Richard Russo

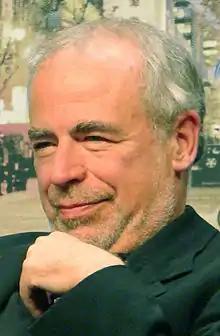
Russo in 2008

Richard Russo (born July 15, 1949) is an American novelist, short story writer, screenwriter, and teacher. In 2002, he was awarded a Pulitzer Prize in Fiction for his novel "Empire Falls". Several of his works have been adapted into television series and movies. He is known for his realistic depictions of rural, small-town life in the Northeastern United States, particularly in Maine, Pennsylvania, and Russo's native Upstate New York.